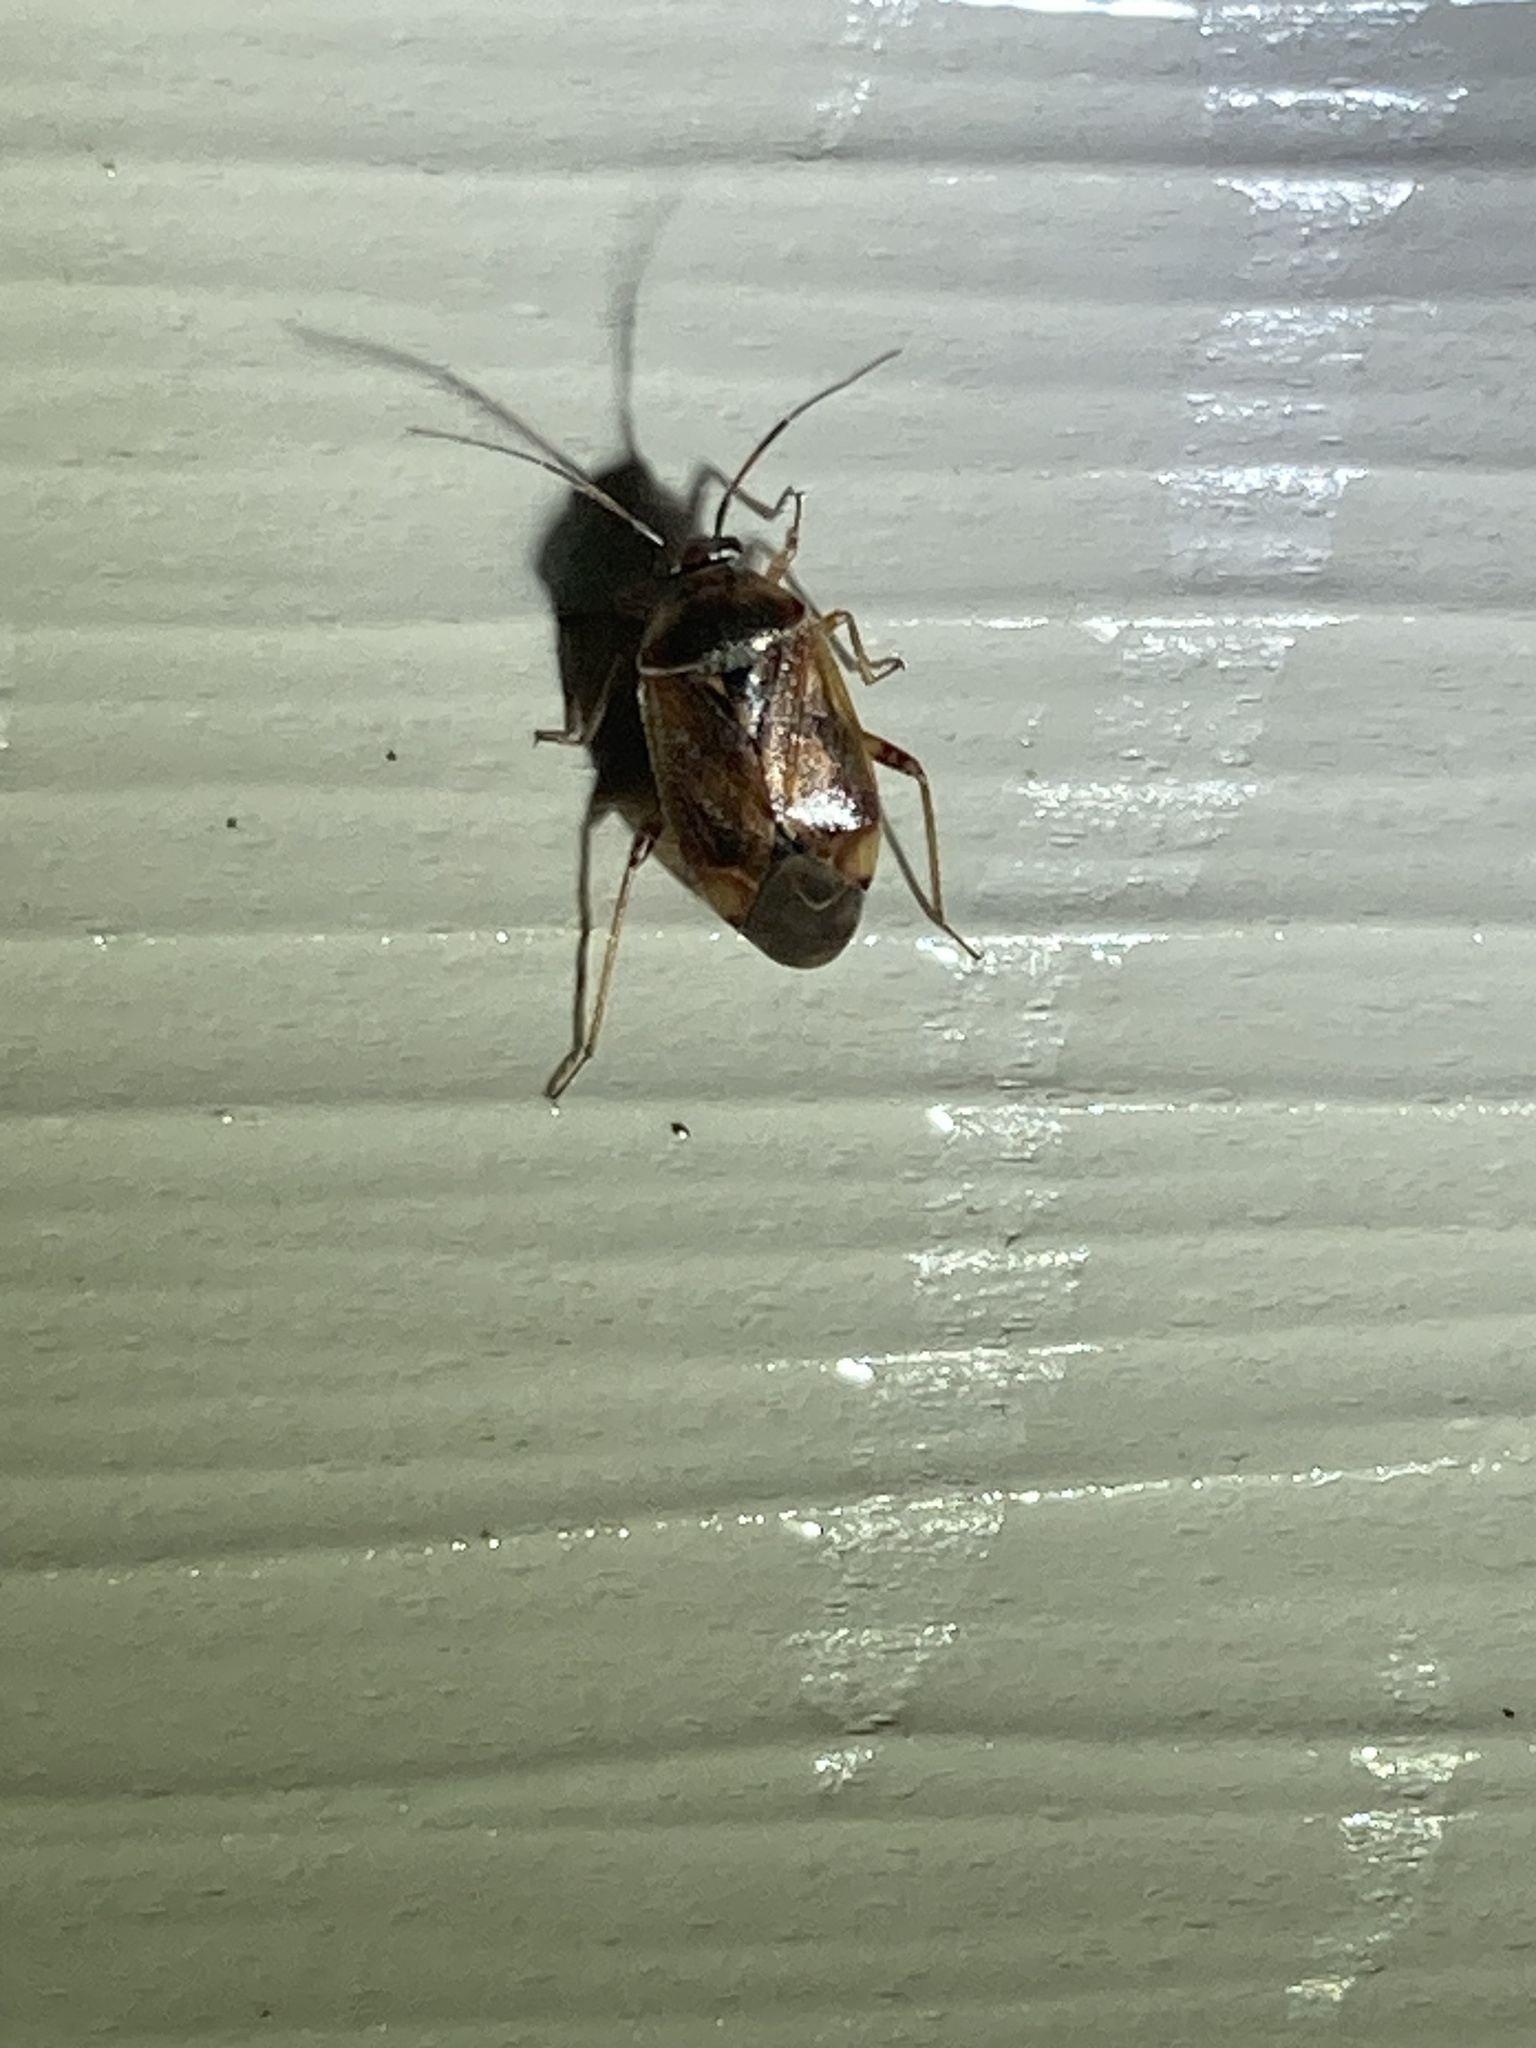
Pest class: lygus_bug